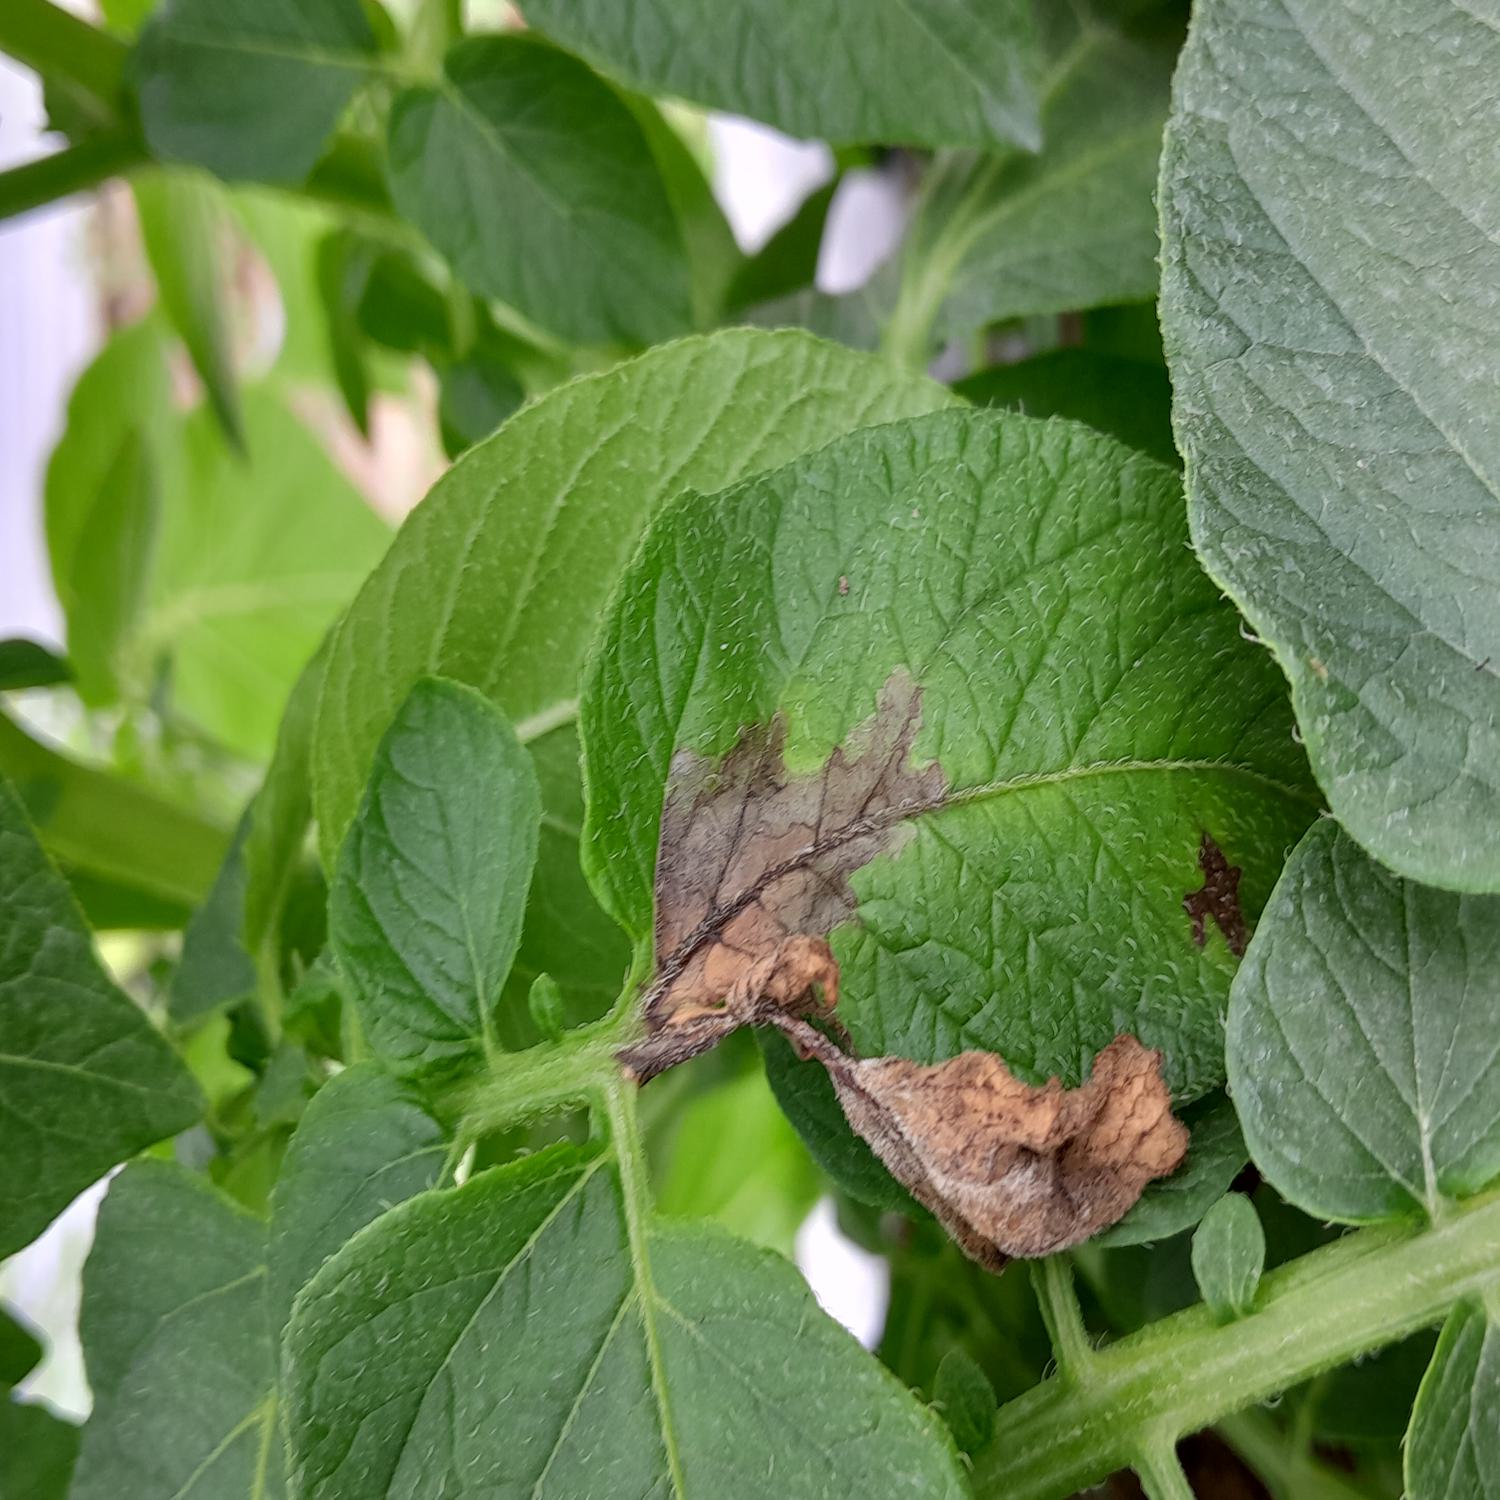
Label: Phytopthora